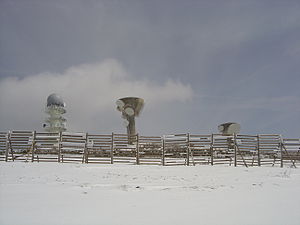
Pierre-sur-Haute militære radiostation
Betontårne der kan modstå en atomvåbeneksplosion huser det militære radioudstyr ved Pierre-sur-Haute.
Pierre-sur-Haute militære radiostation er en militær radiostation, beliggende på grænsen mellem kommunen Sauvain i regionen Rhône-Alpes og kommunen Job i regionen Auvergne. Regionsgrænsen passerer gennem den 30 hektar store grund, der bruges af Frankrigs væbnede styrker til kommunikation. Den franske atomslagstyrke kan aktiveres gennem dette relæ.